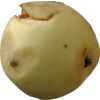
Label: Apple hit 1